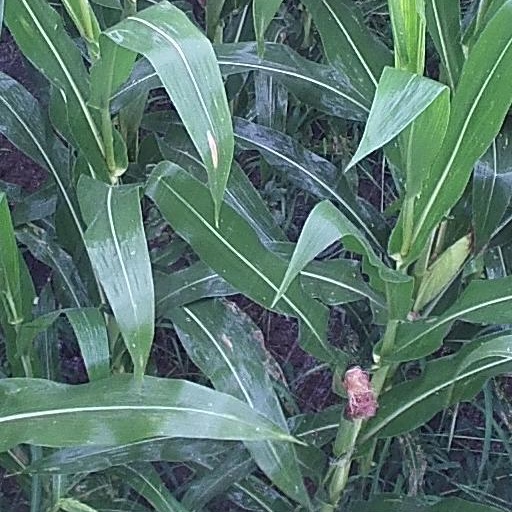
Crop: maize; corn